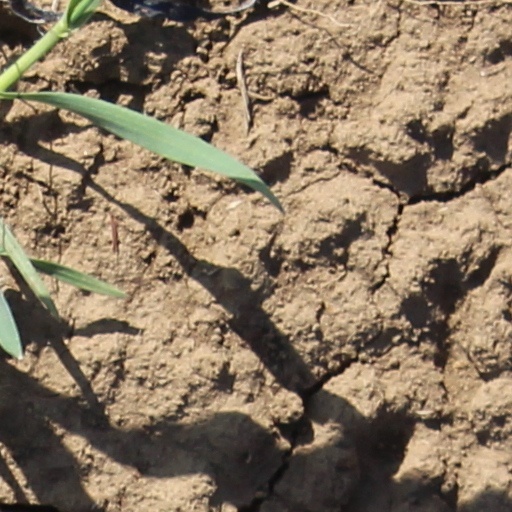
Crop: wheat